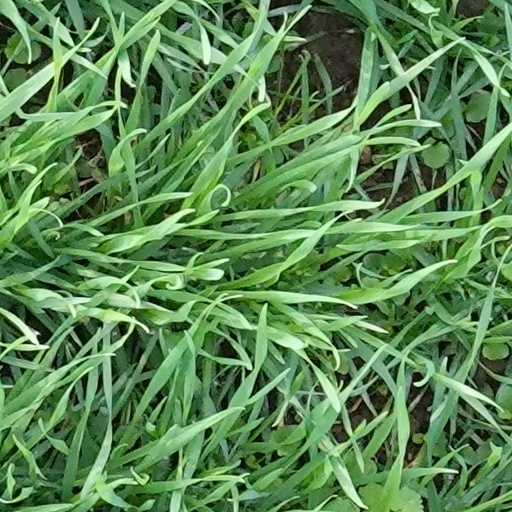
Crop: wheat